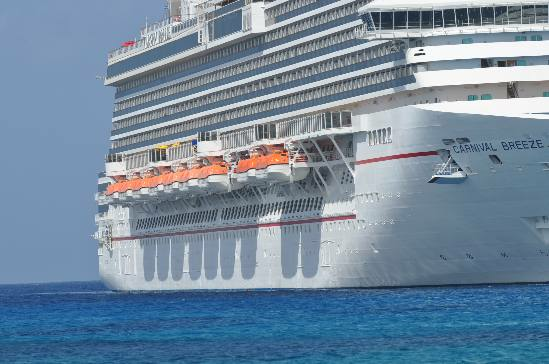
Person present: No